Loukkos River

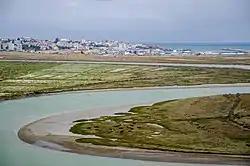
Lucas estuary view the city Larache from Lexus.

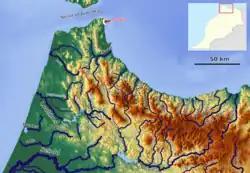
The rivers in north-west Morocco with the Loukos (centre left)

The Loukkos River (واد لوكوس; Spanish: Río Luco) is a major river in northern Morocco. Although it is relatively short (about 100 km), the river is the third largest in Morocco with an average flow of 50 m³/s. The Loukkos river's source is located in the Rif Mountains and flows into the Atlantic Ocean in the city of Larache; the city's port is on the river. The Loukkos river basin is 3,730 km and contains one of the most fertile and productive agricultural lands in the country. One of the river's tributaries, Oued Makhazine, bears great historical importance since it witnessed one of the most decisive battles in the history of Morocco: the Battle of Alcácer Quibir. In the battle on 4 August 1578, the joint army of deposed Moroccan monarch Abu Abdallah Mohammed II Saadi and his ally, King Sebastian of Portugal, was defeated by the army of the new Moroccan sultan from the same Saadi dynasty (who was also Abu Abdallah's uncle).